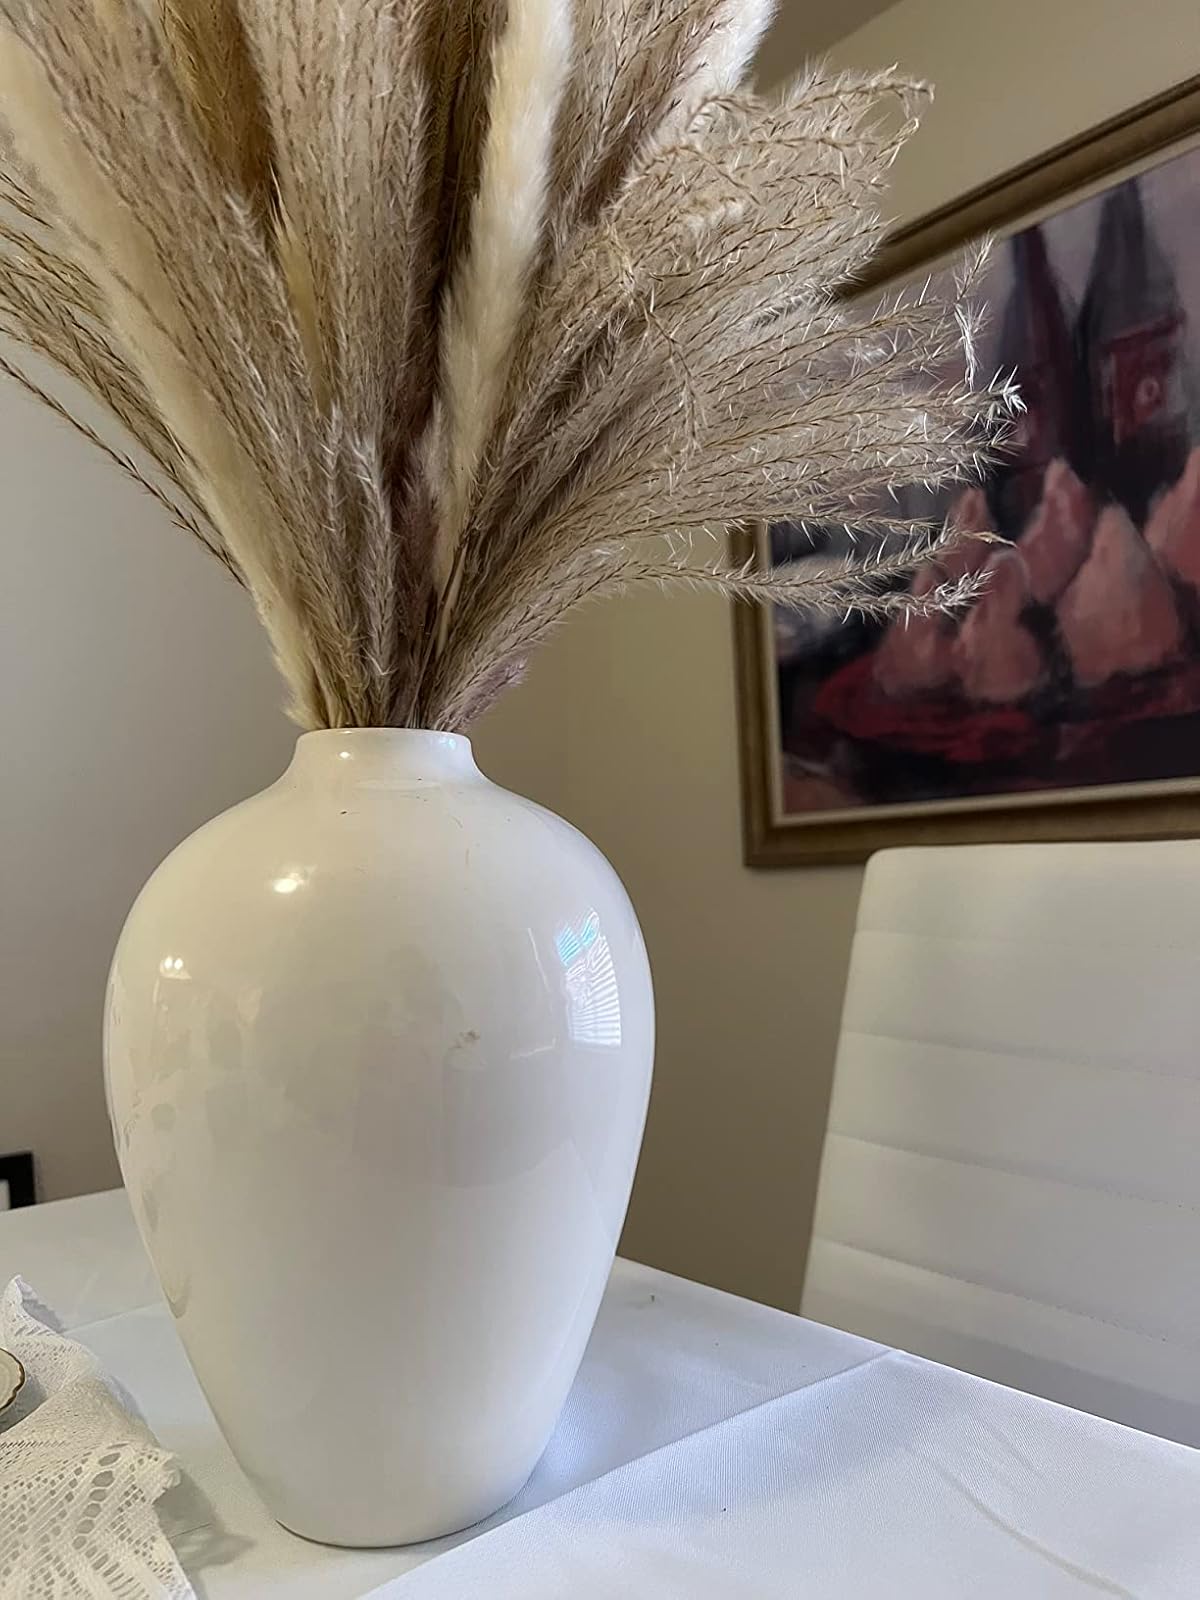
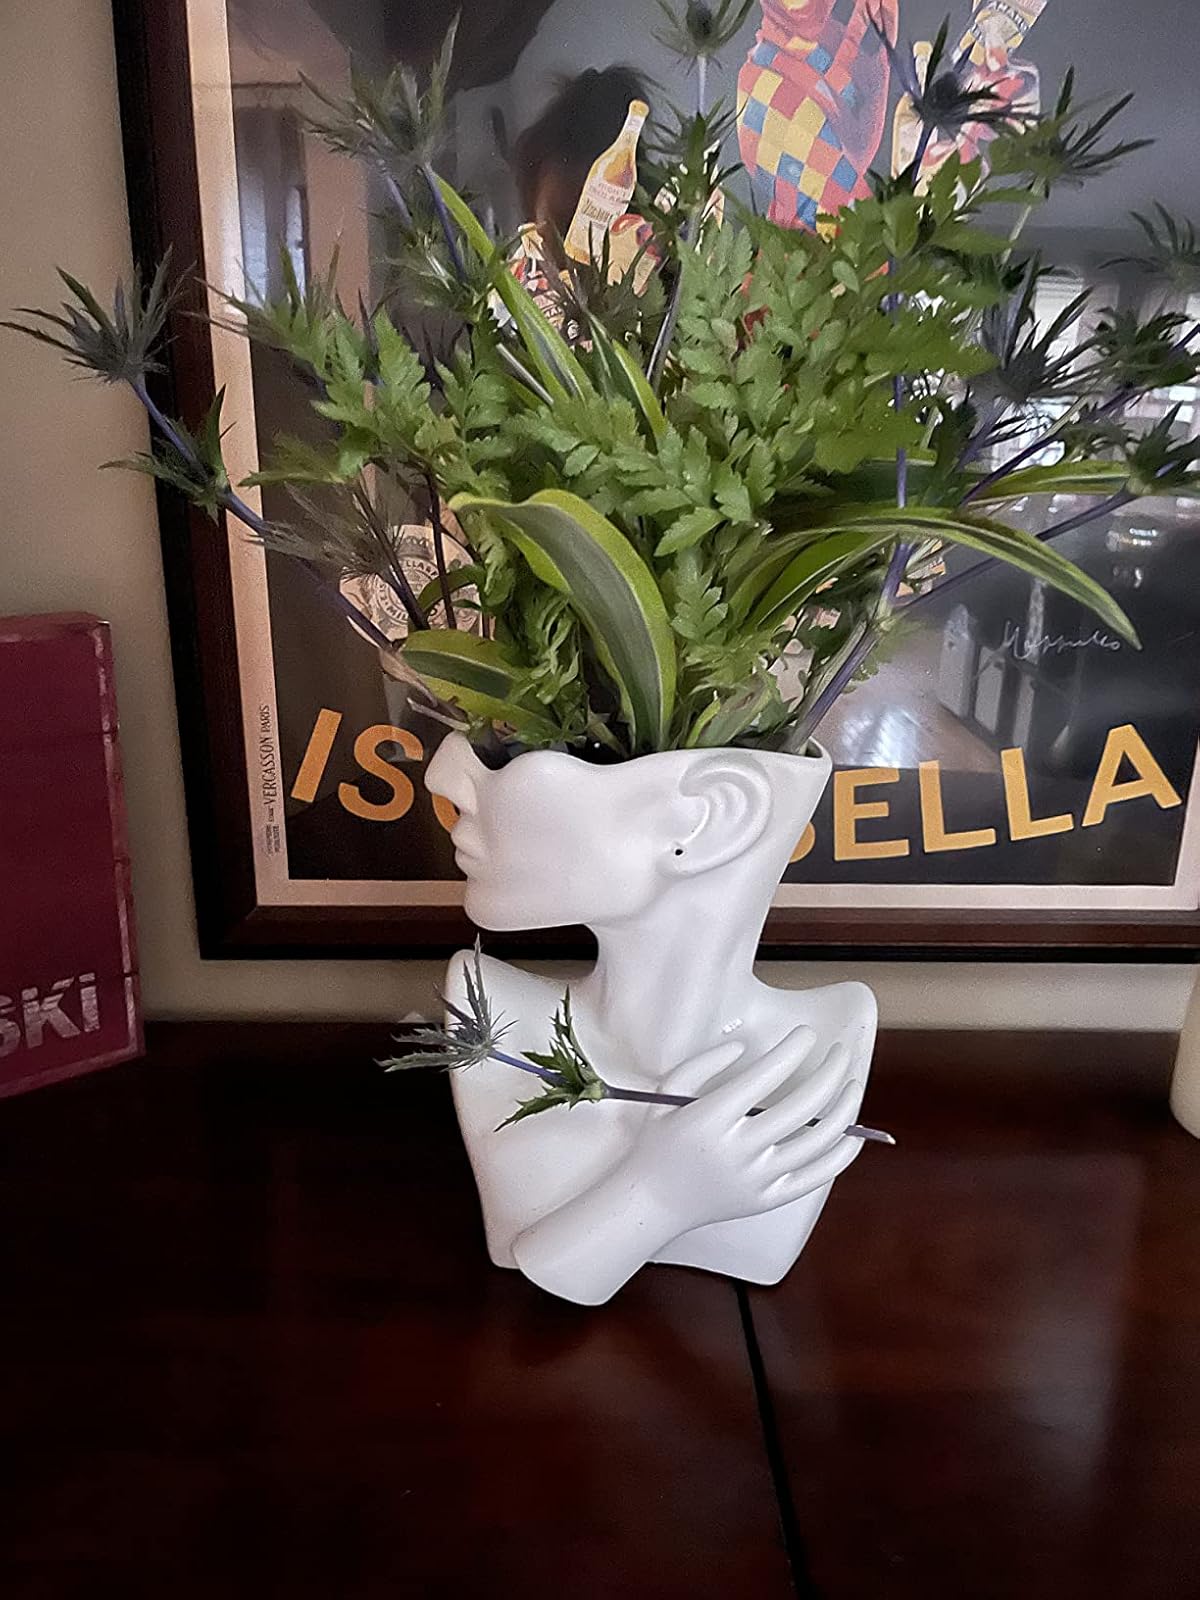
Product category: vase
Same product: no